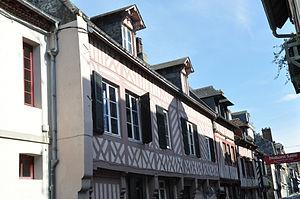
Propriété de Paul-Élie Gernez, rue Haute à Honfleur (Calvados, 14)
Cet article recense les monuments historiques de Honfleur, en France.
Paul-Élie Gernez né à Onnaing le 27 janvier 1888 et mort à Honfleur le 6 septembre 1948 est un peintre, aquarelliste, graveur et illustrateur français.
La propriété de Paul-Élie Gernez est un édifice situé à Honfleur, dans le département français du Calvados, en France.